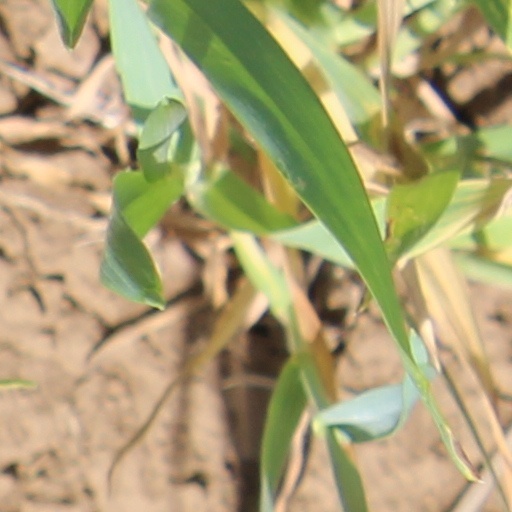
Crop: wheat